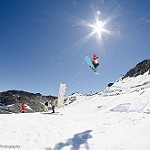
Scene: Outdoor